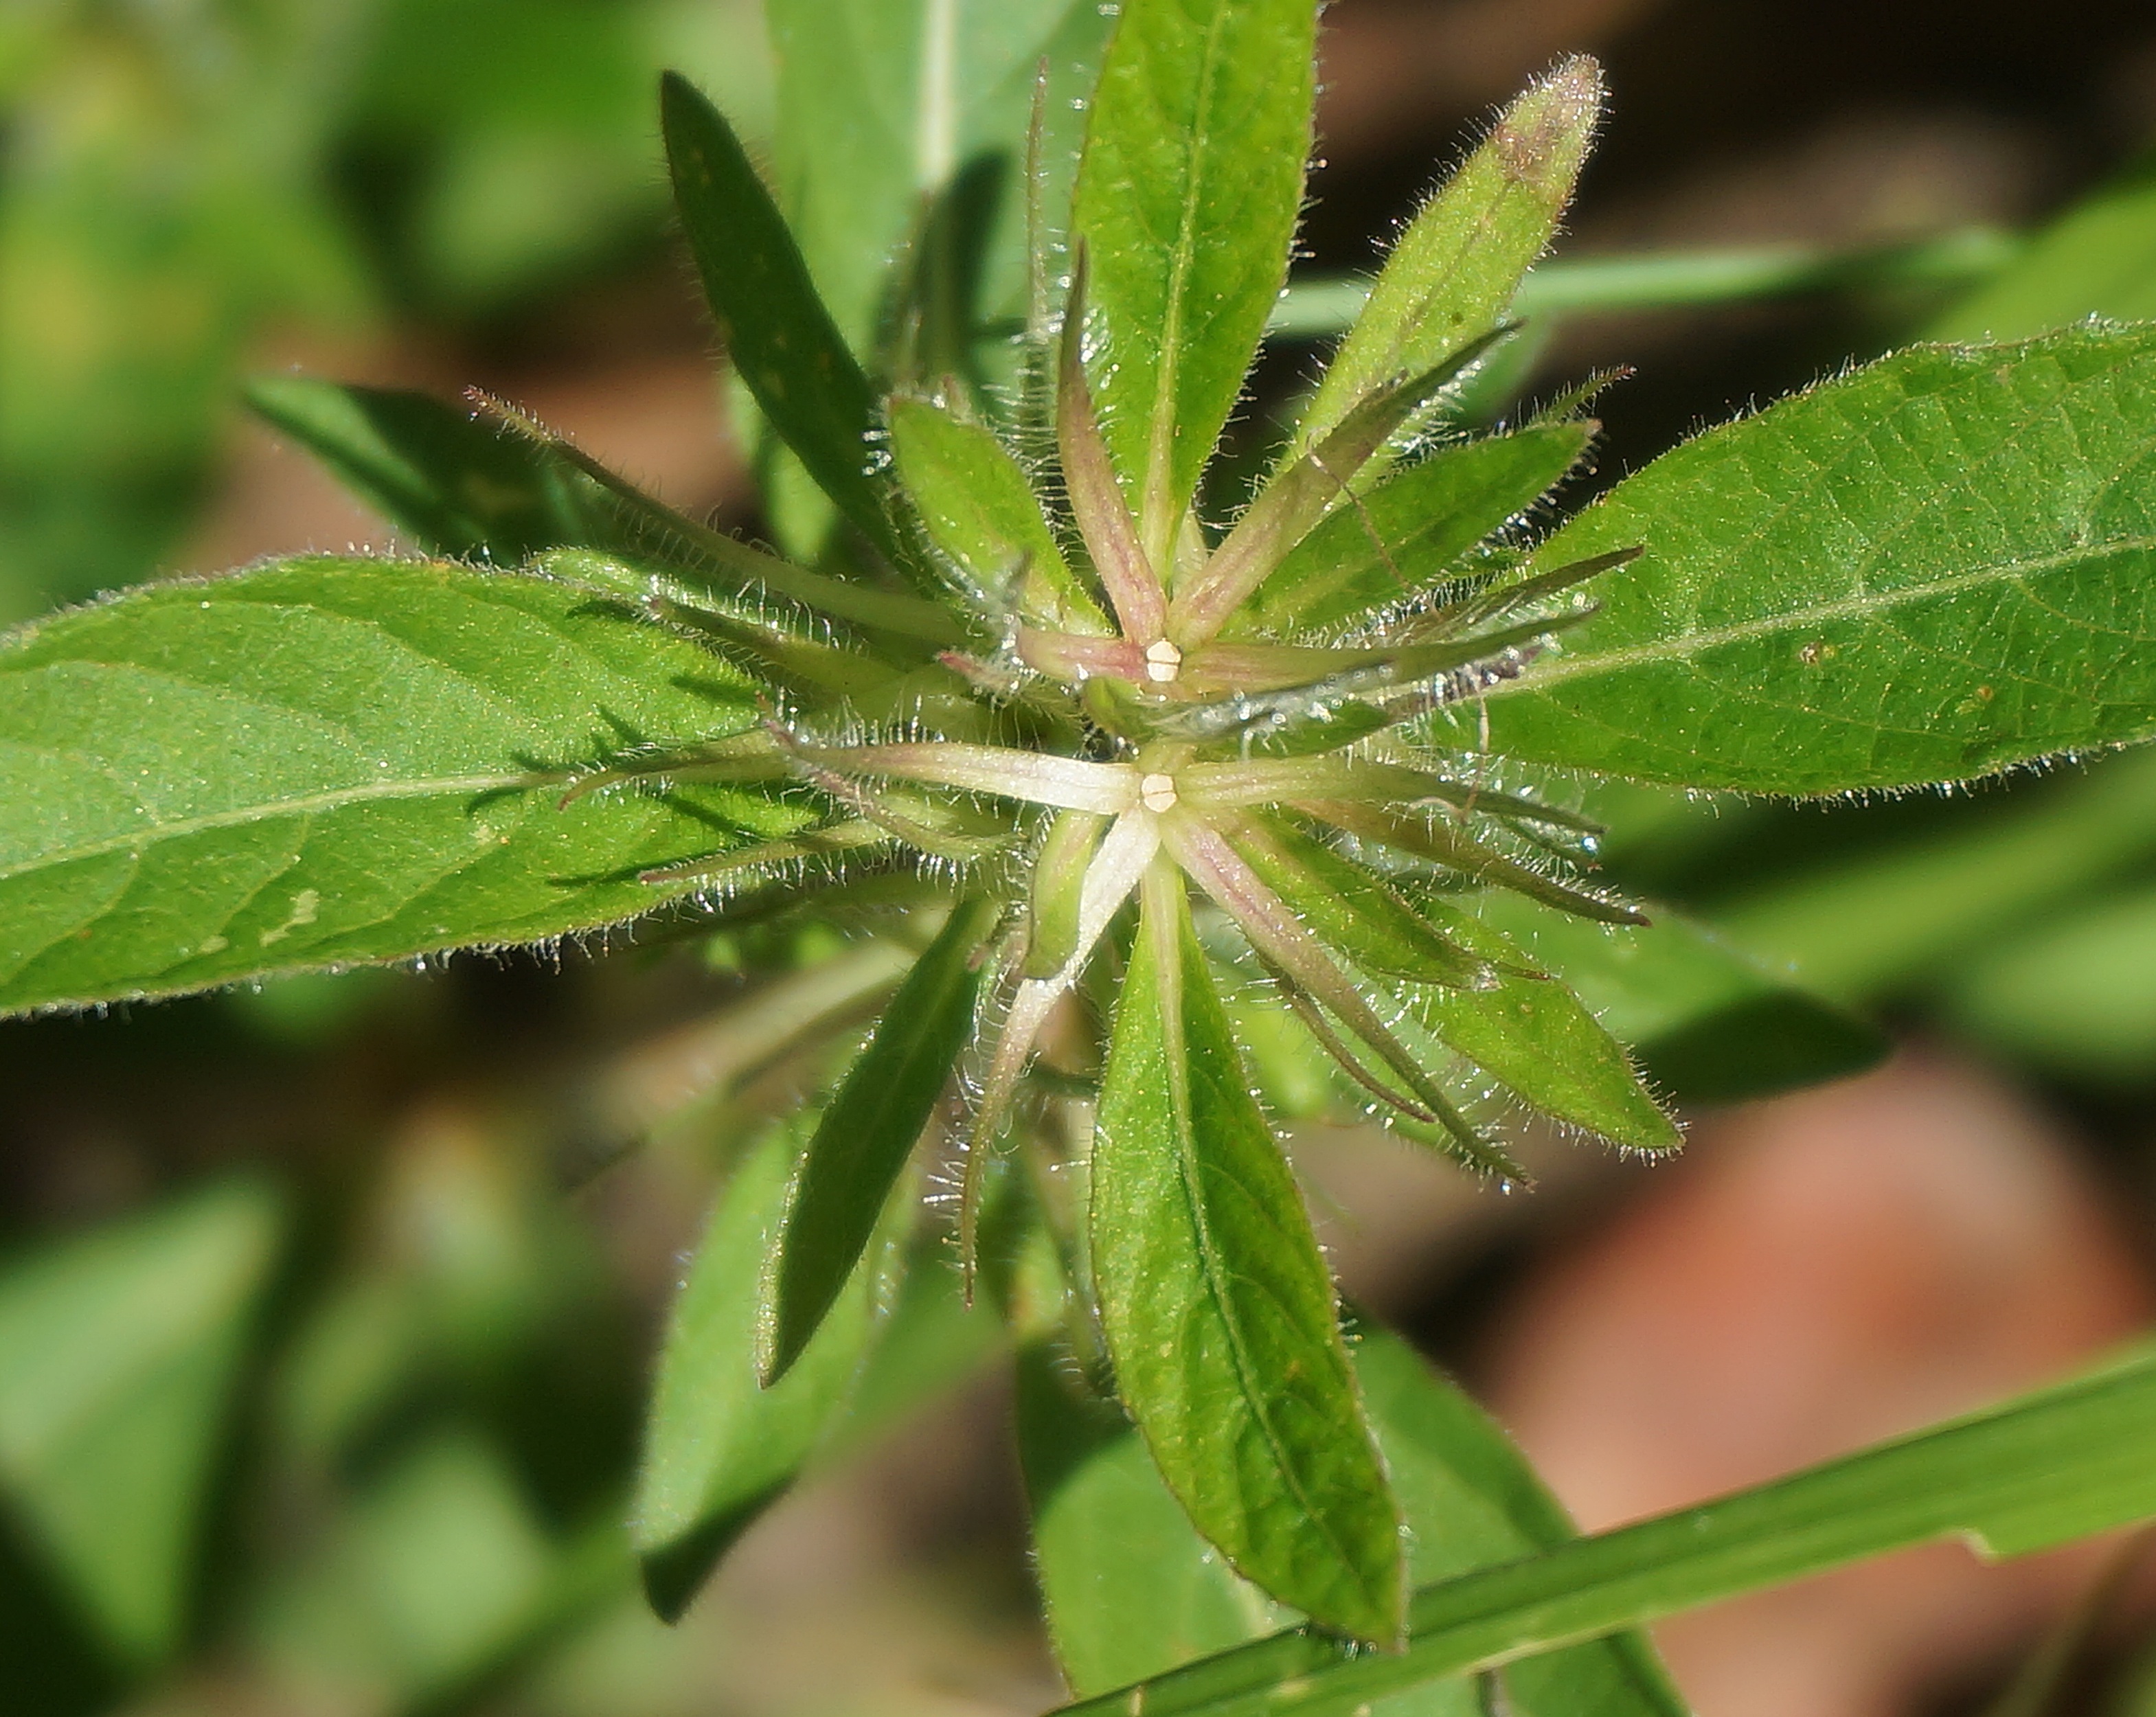
nature, blossom, plant, leaf, fall, flower, bloom, green, herb, produce, autumn, botany, flora, wildflower, shrub, bud, macro photography, flowering plant, annual plant, land plant, green wildflower